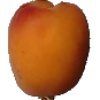
Label: Apricot 1